Start the Party!

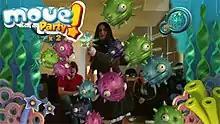
Gameplay of one of the mini-games. Notice how the camera is used as the game's background

"Start the Party" first snaps a picture of the players using the PlayStation Eye, then displays a real time video feed of players their surroundings in the game. The game consists of a wide variety of mini-games, including bug-swatting and painting games, played using the PlayStation Move motion controller. In the game display, the controller often transforms into animated objects similar to the film "Who Framed Roger Rabbit" which features real-life people holding cartoon-like objects. The controller can transform into a variety of things depending on the game such as a cartoon tennis racket for swatting bugs, a spiky prod for popping balloons which are shown in the game as being held by the player. The game also allows for multiplayer modes with up to four different players with the use of a single PlayStation Move controller.